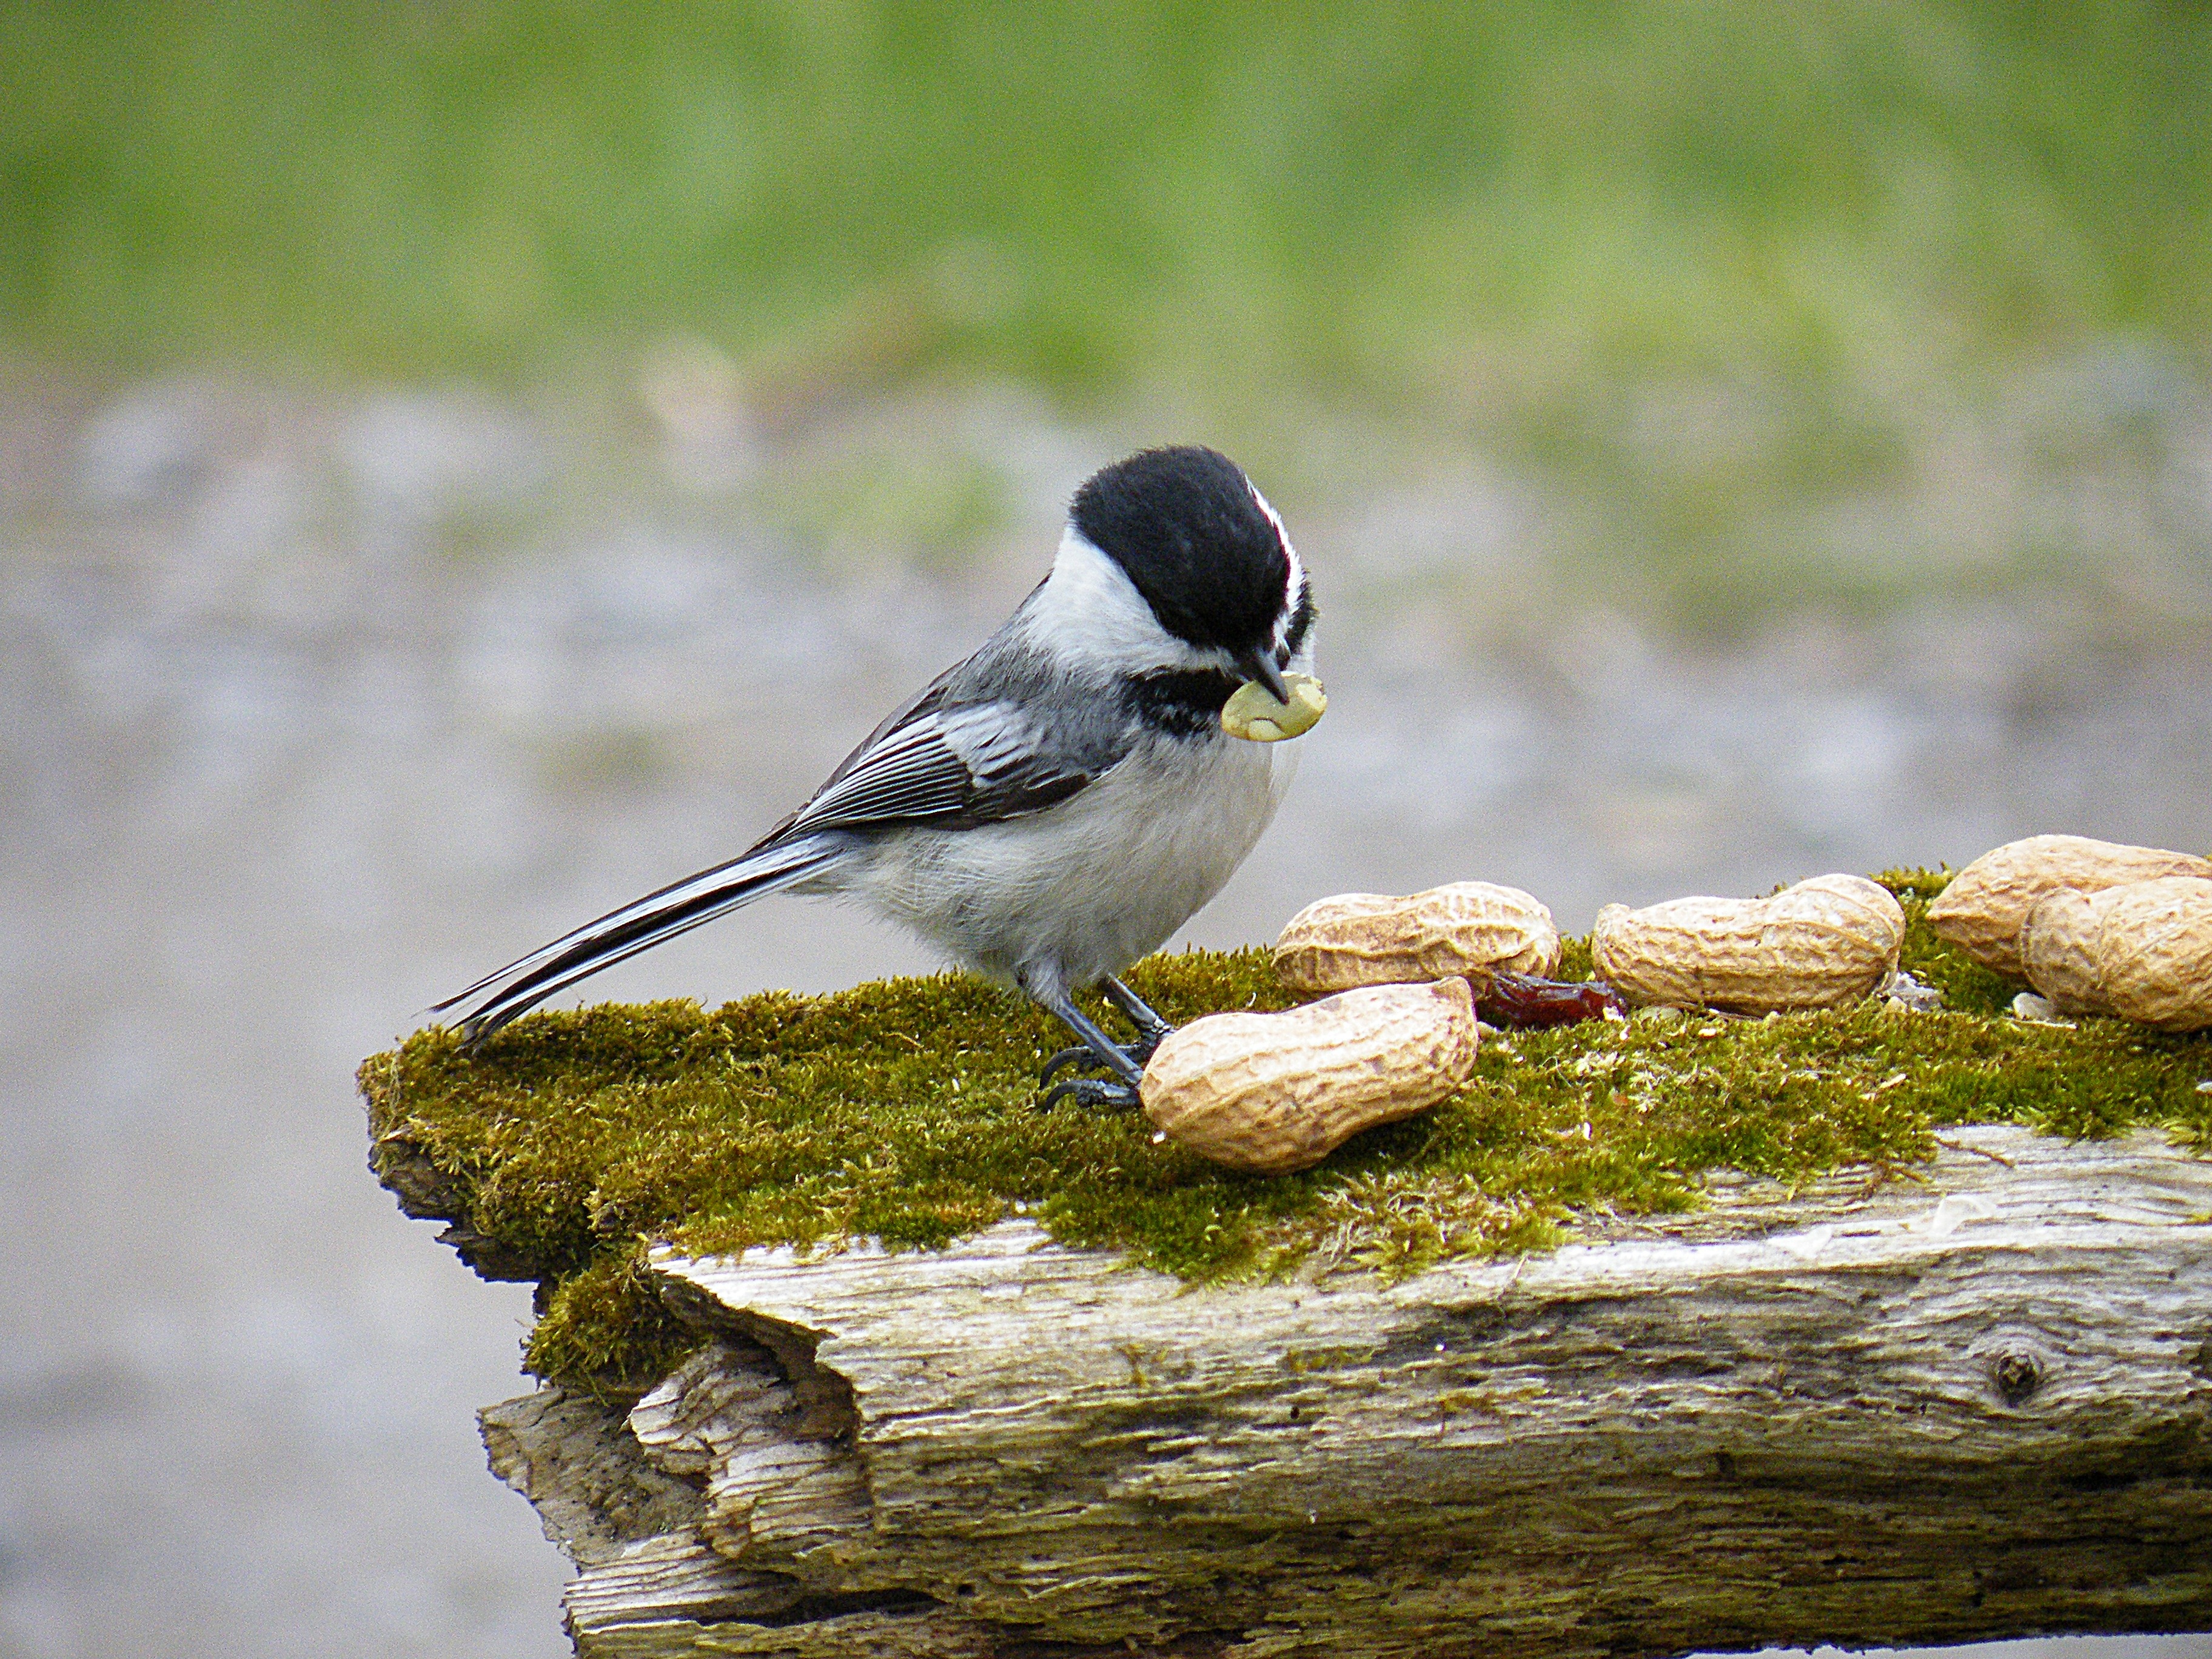
nature, branch, bird, animal, flying, looking, moss, wildlife, beak, feather, fauna, birds, outside, eyes, feathers, wings, eye, head, look, vertebrate, beautiful, peanuts, chickadee, peanut, old world flycatcher, perching bird, cinclidae